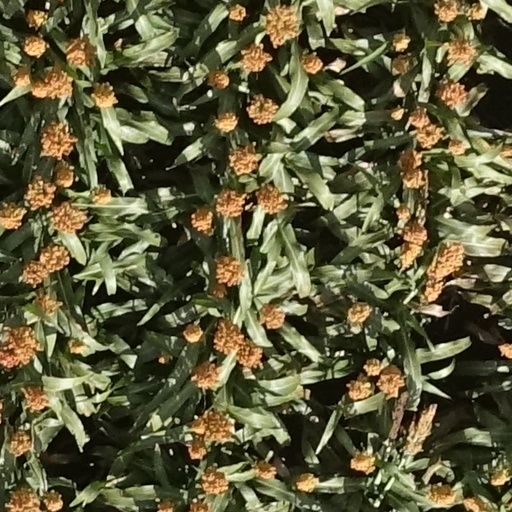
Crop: sorghum